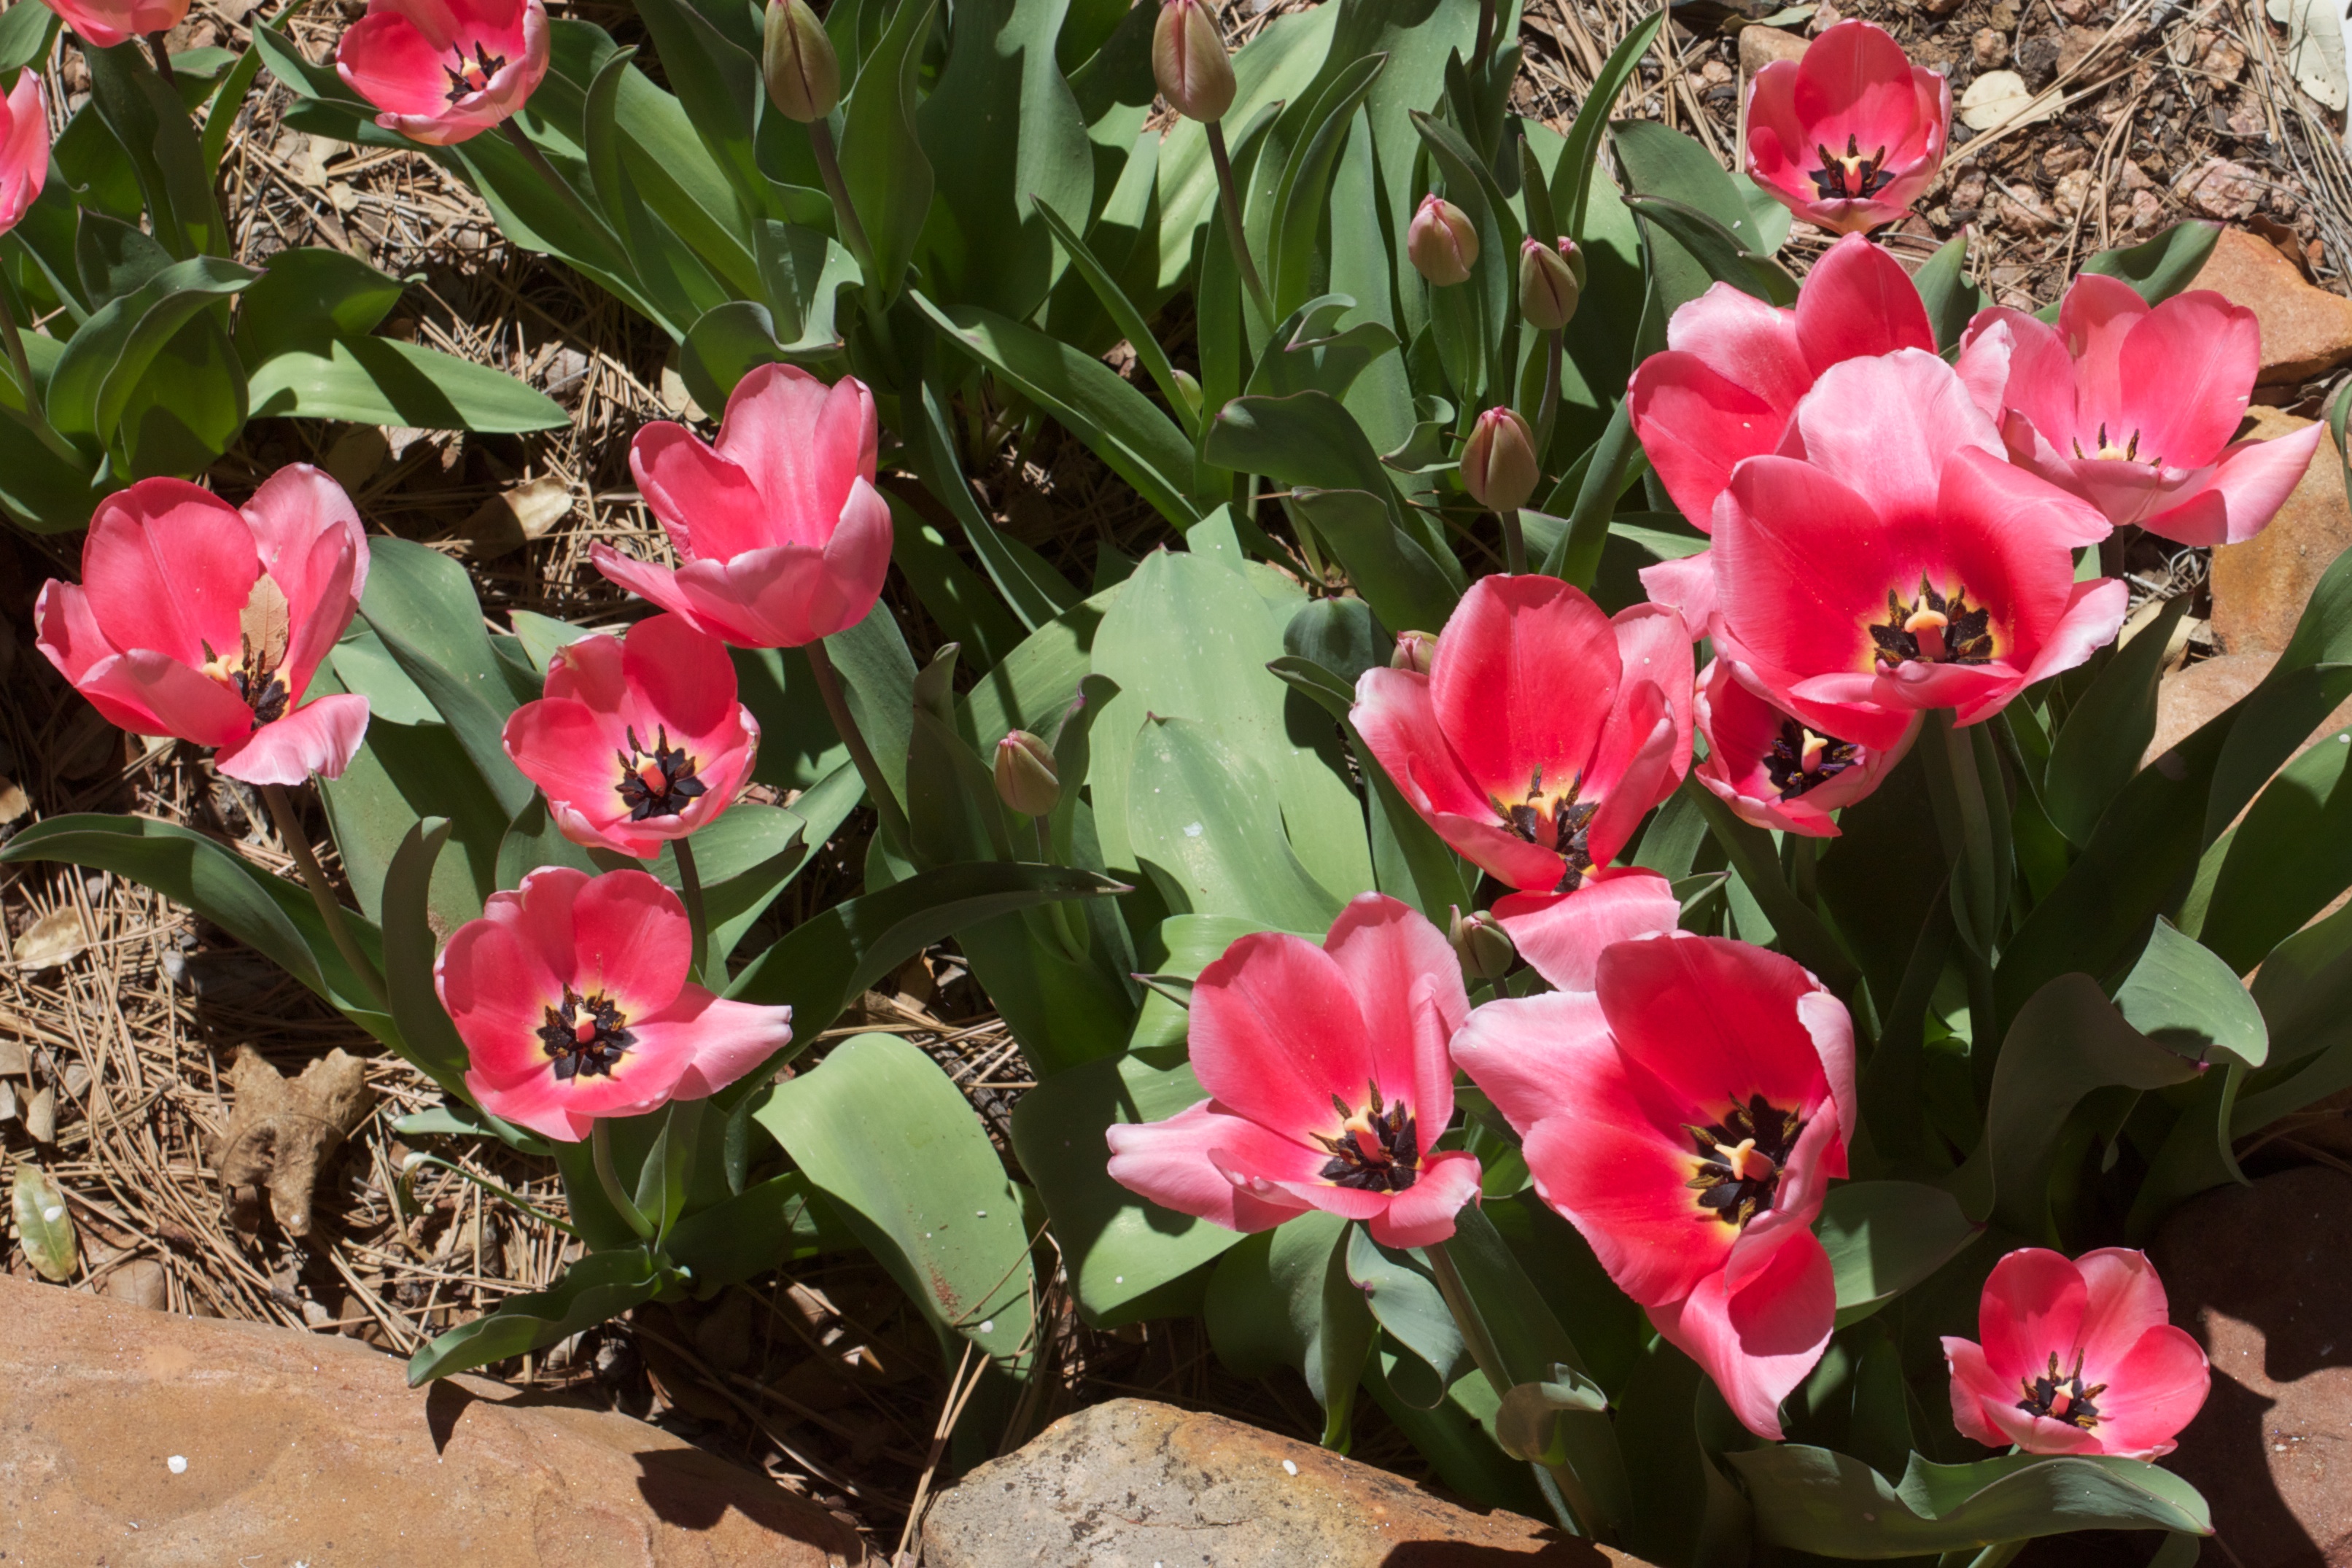
plant, flower, petal, tulip, botany, flora, tuilp, floristry, flowering plant, land plant